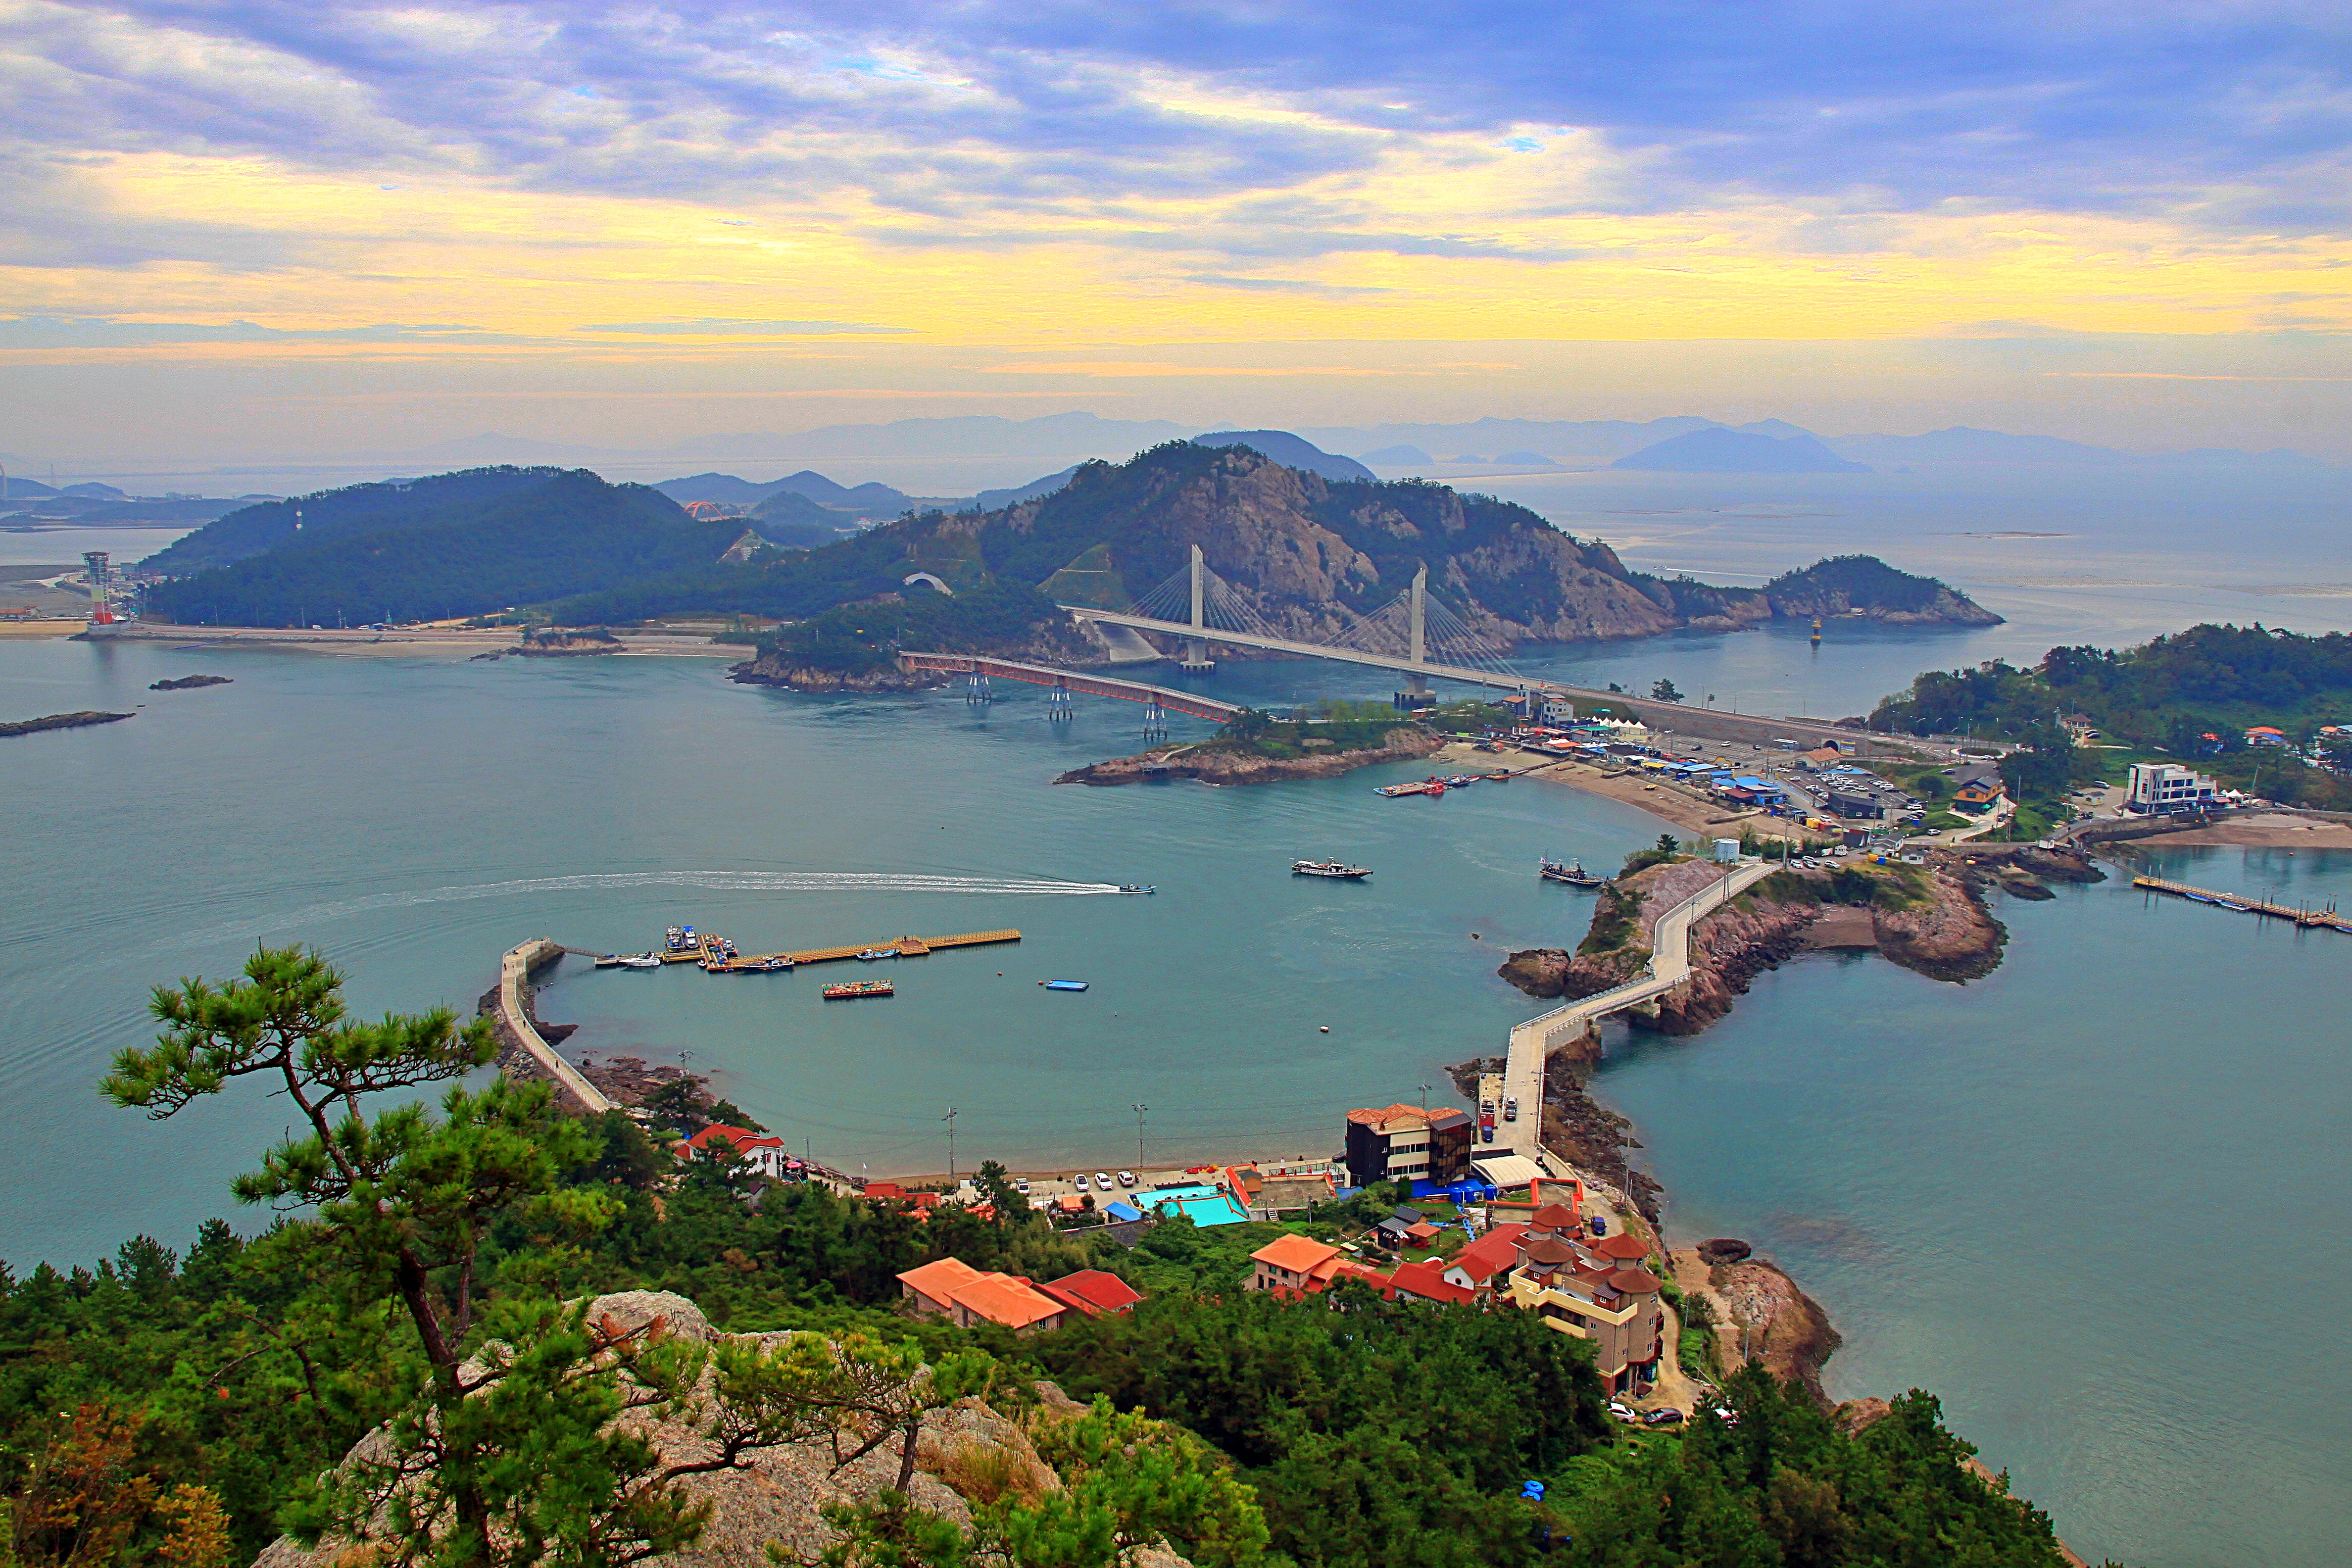
Island of Korea, island, body of water, sky, coast, sea, promontory, mountain, bay, coastal and oceanic landforms, tourism, headland, inlet, lake, hill, river, aerial photography, reservoir, landscape, peninsula, cape, hill station, mountain range, vacation, fjord, mount scenery, city, cove, loch, bird's eye view, tourist attraction, ocean, channel